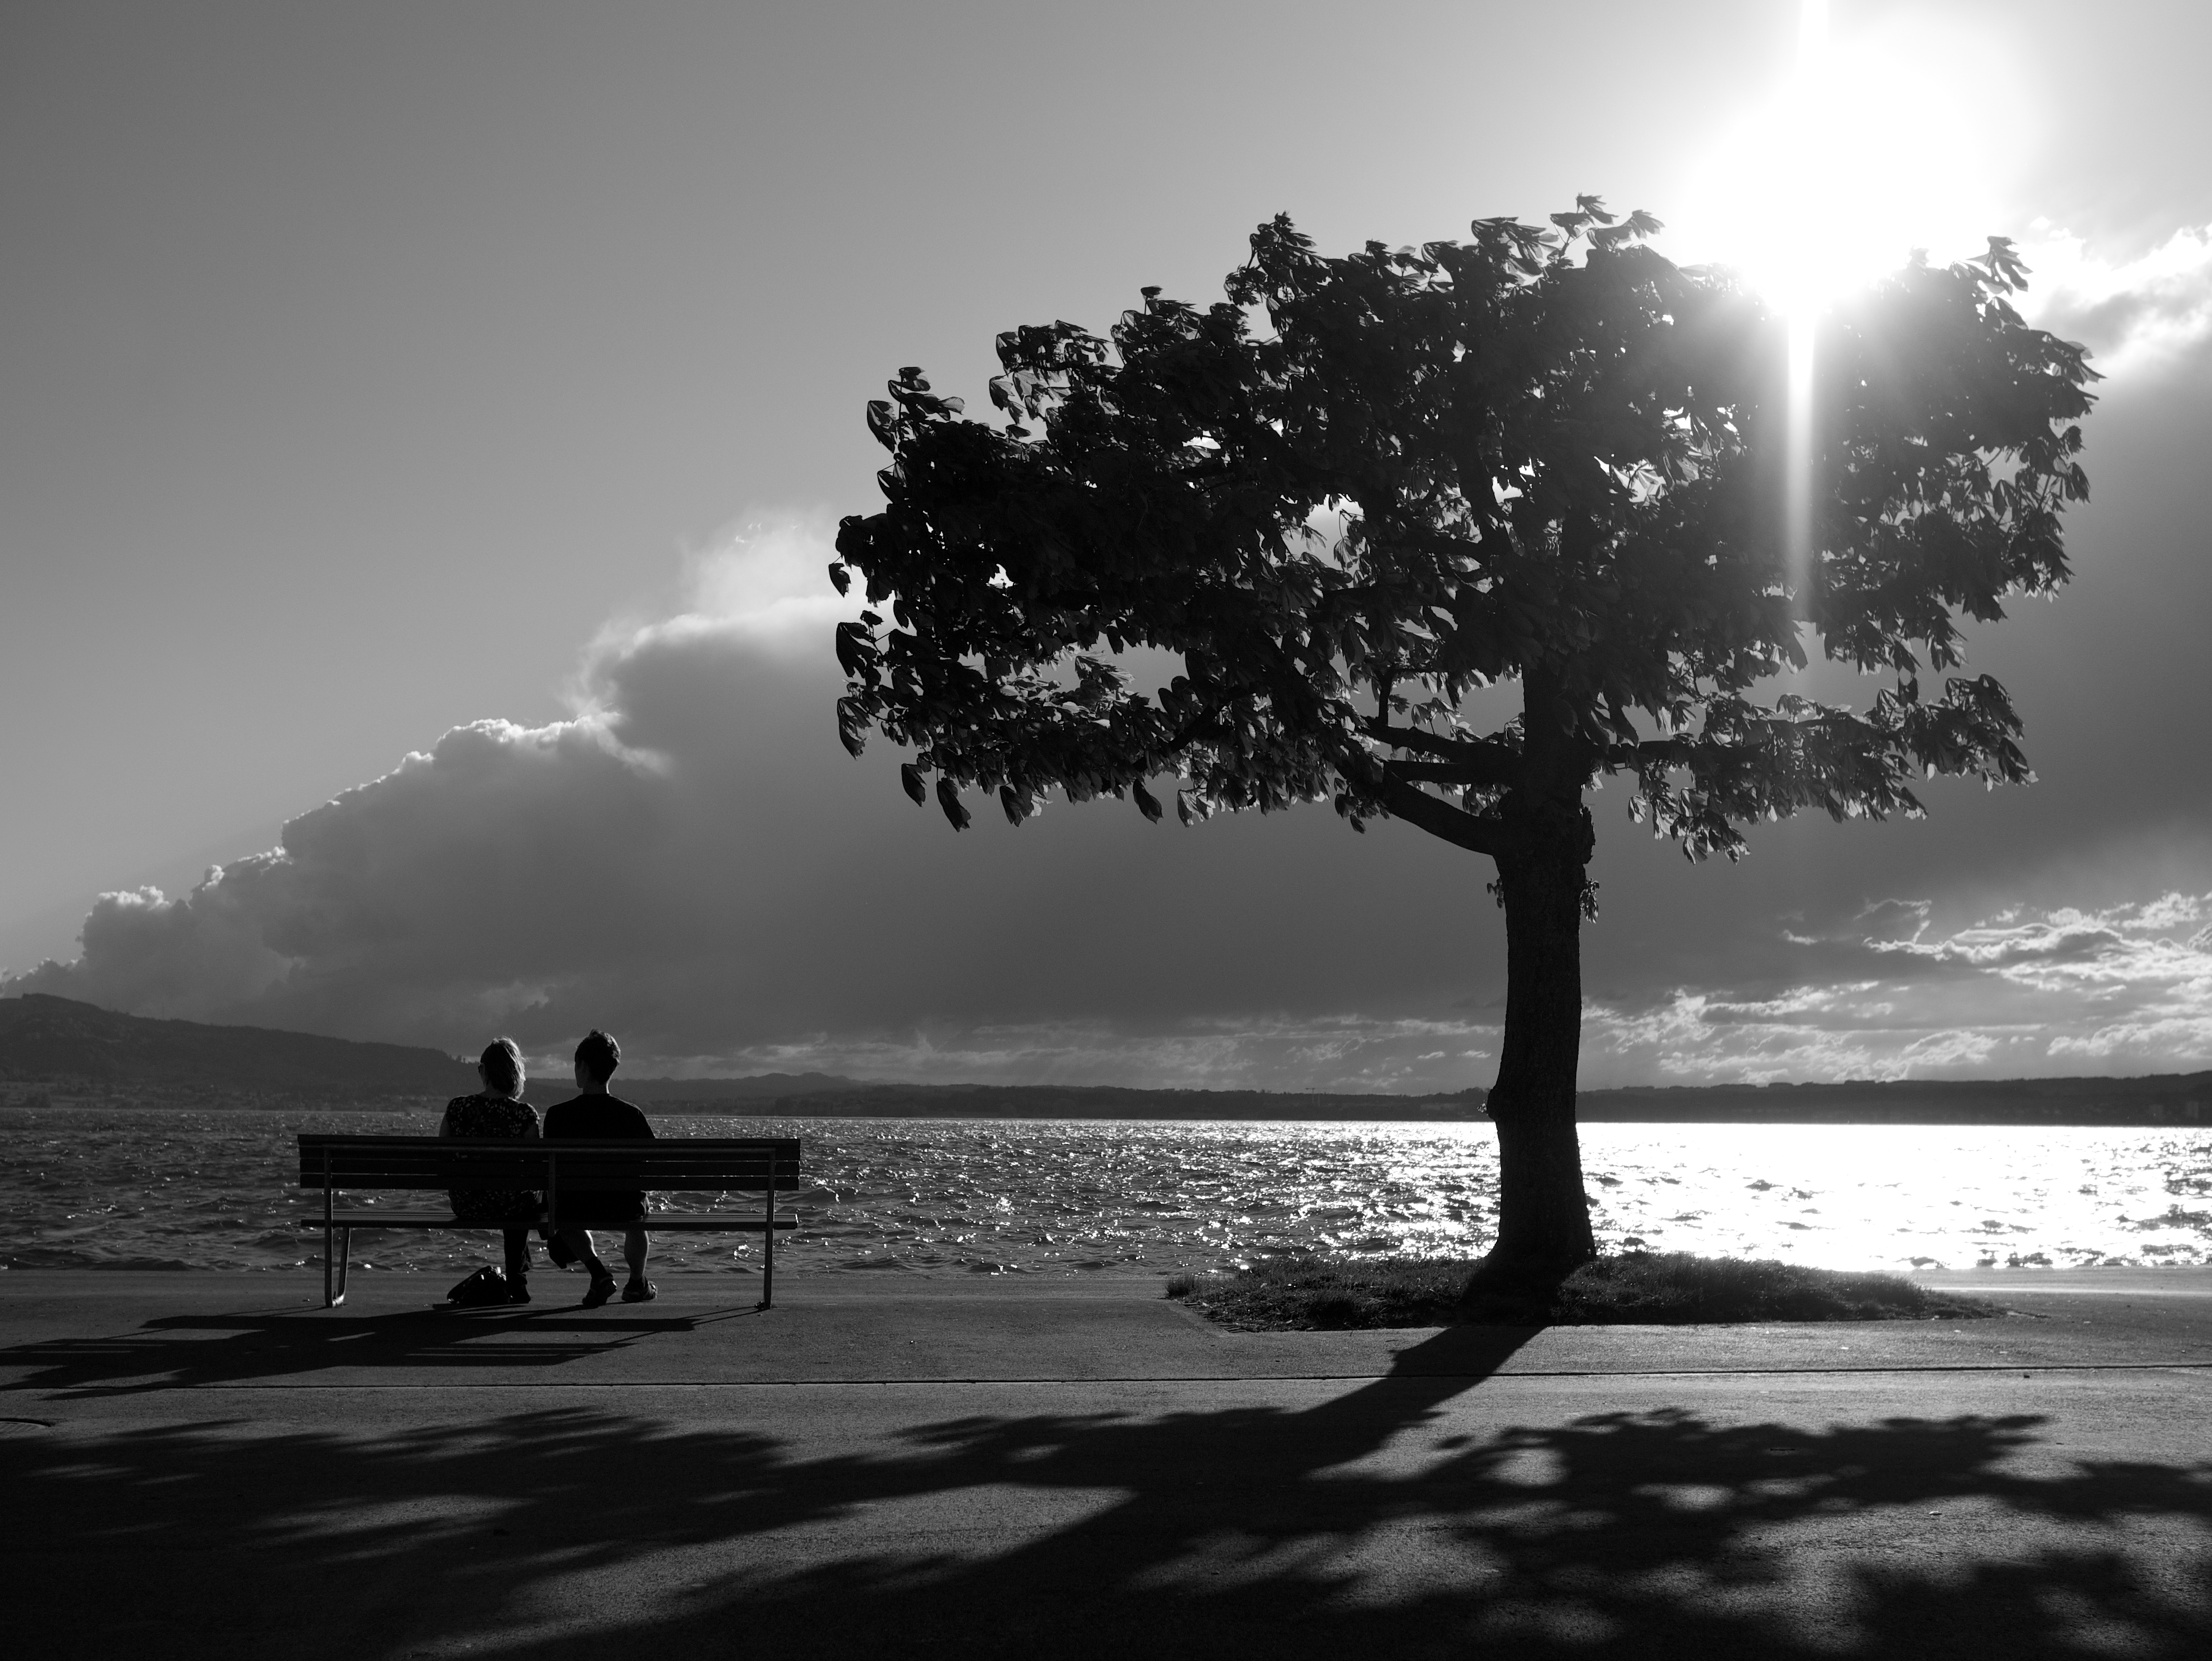
sea, tree, nature, horizon, silhouette, light, cloud, black and white, sky, sun, sunrise, sunset, white, street, photography, sunlight, morning, dawn, ebook, dusk, evening, reflection, training, darkness, black, monochrome, streetphotography, flickr, thomas, video, olympus, omd, fuji, leica, monochrom, leuthard, hcb, thomasleuthard, monochrome photography, atmospheric phenomenon, woody plant